Answer in natural language. Which point is closer to the camera taking this photo, point B  or point C? Choose between the following options: B or C
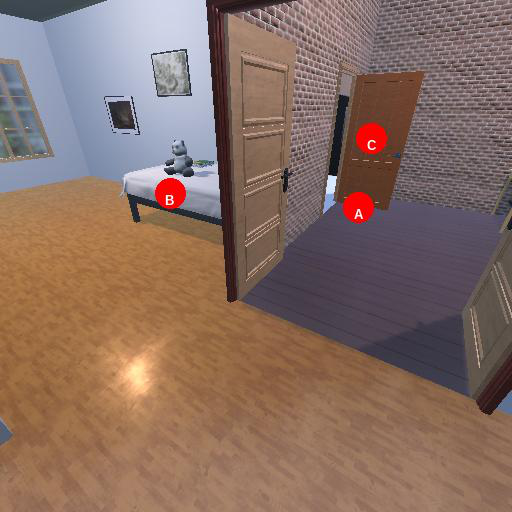
<answer>B</answer>